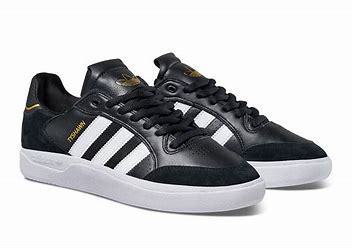
Brand: Adidas
Model: Tyshawn